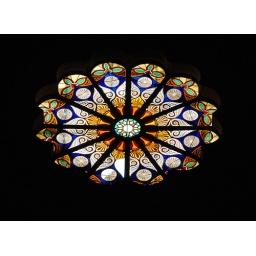
The stained glass windows in this church were irresistable!